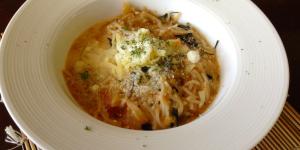
fideos en salsa caprese